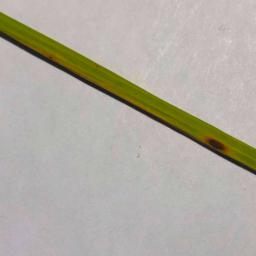
Label: Rice___Leaf_Blast